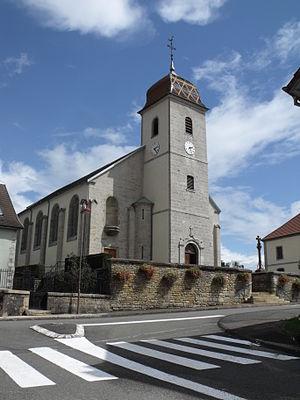
Eglise d'Arcey, Doubs, France
Arcey est une commune française située dans le département du Doubs, en région Bourgogne-Franche-Comté.